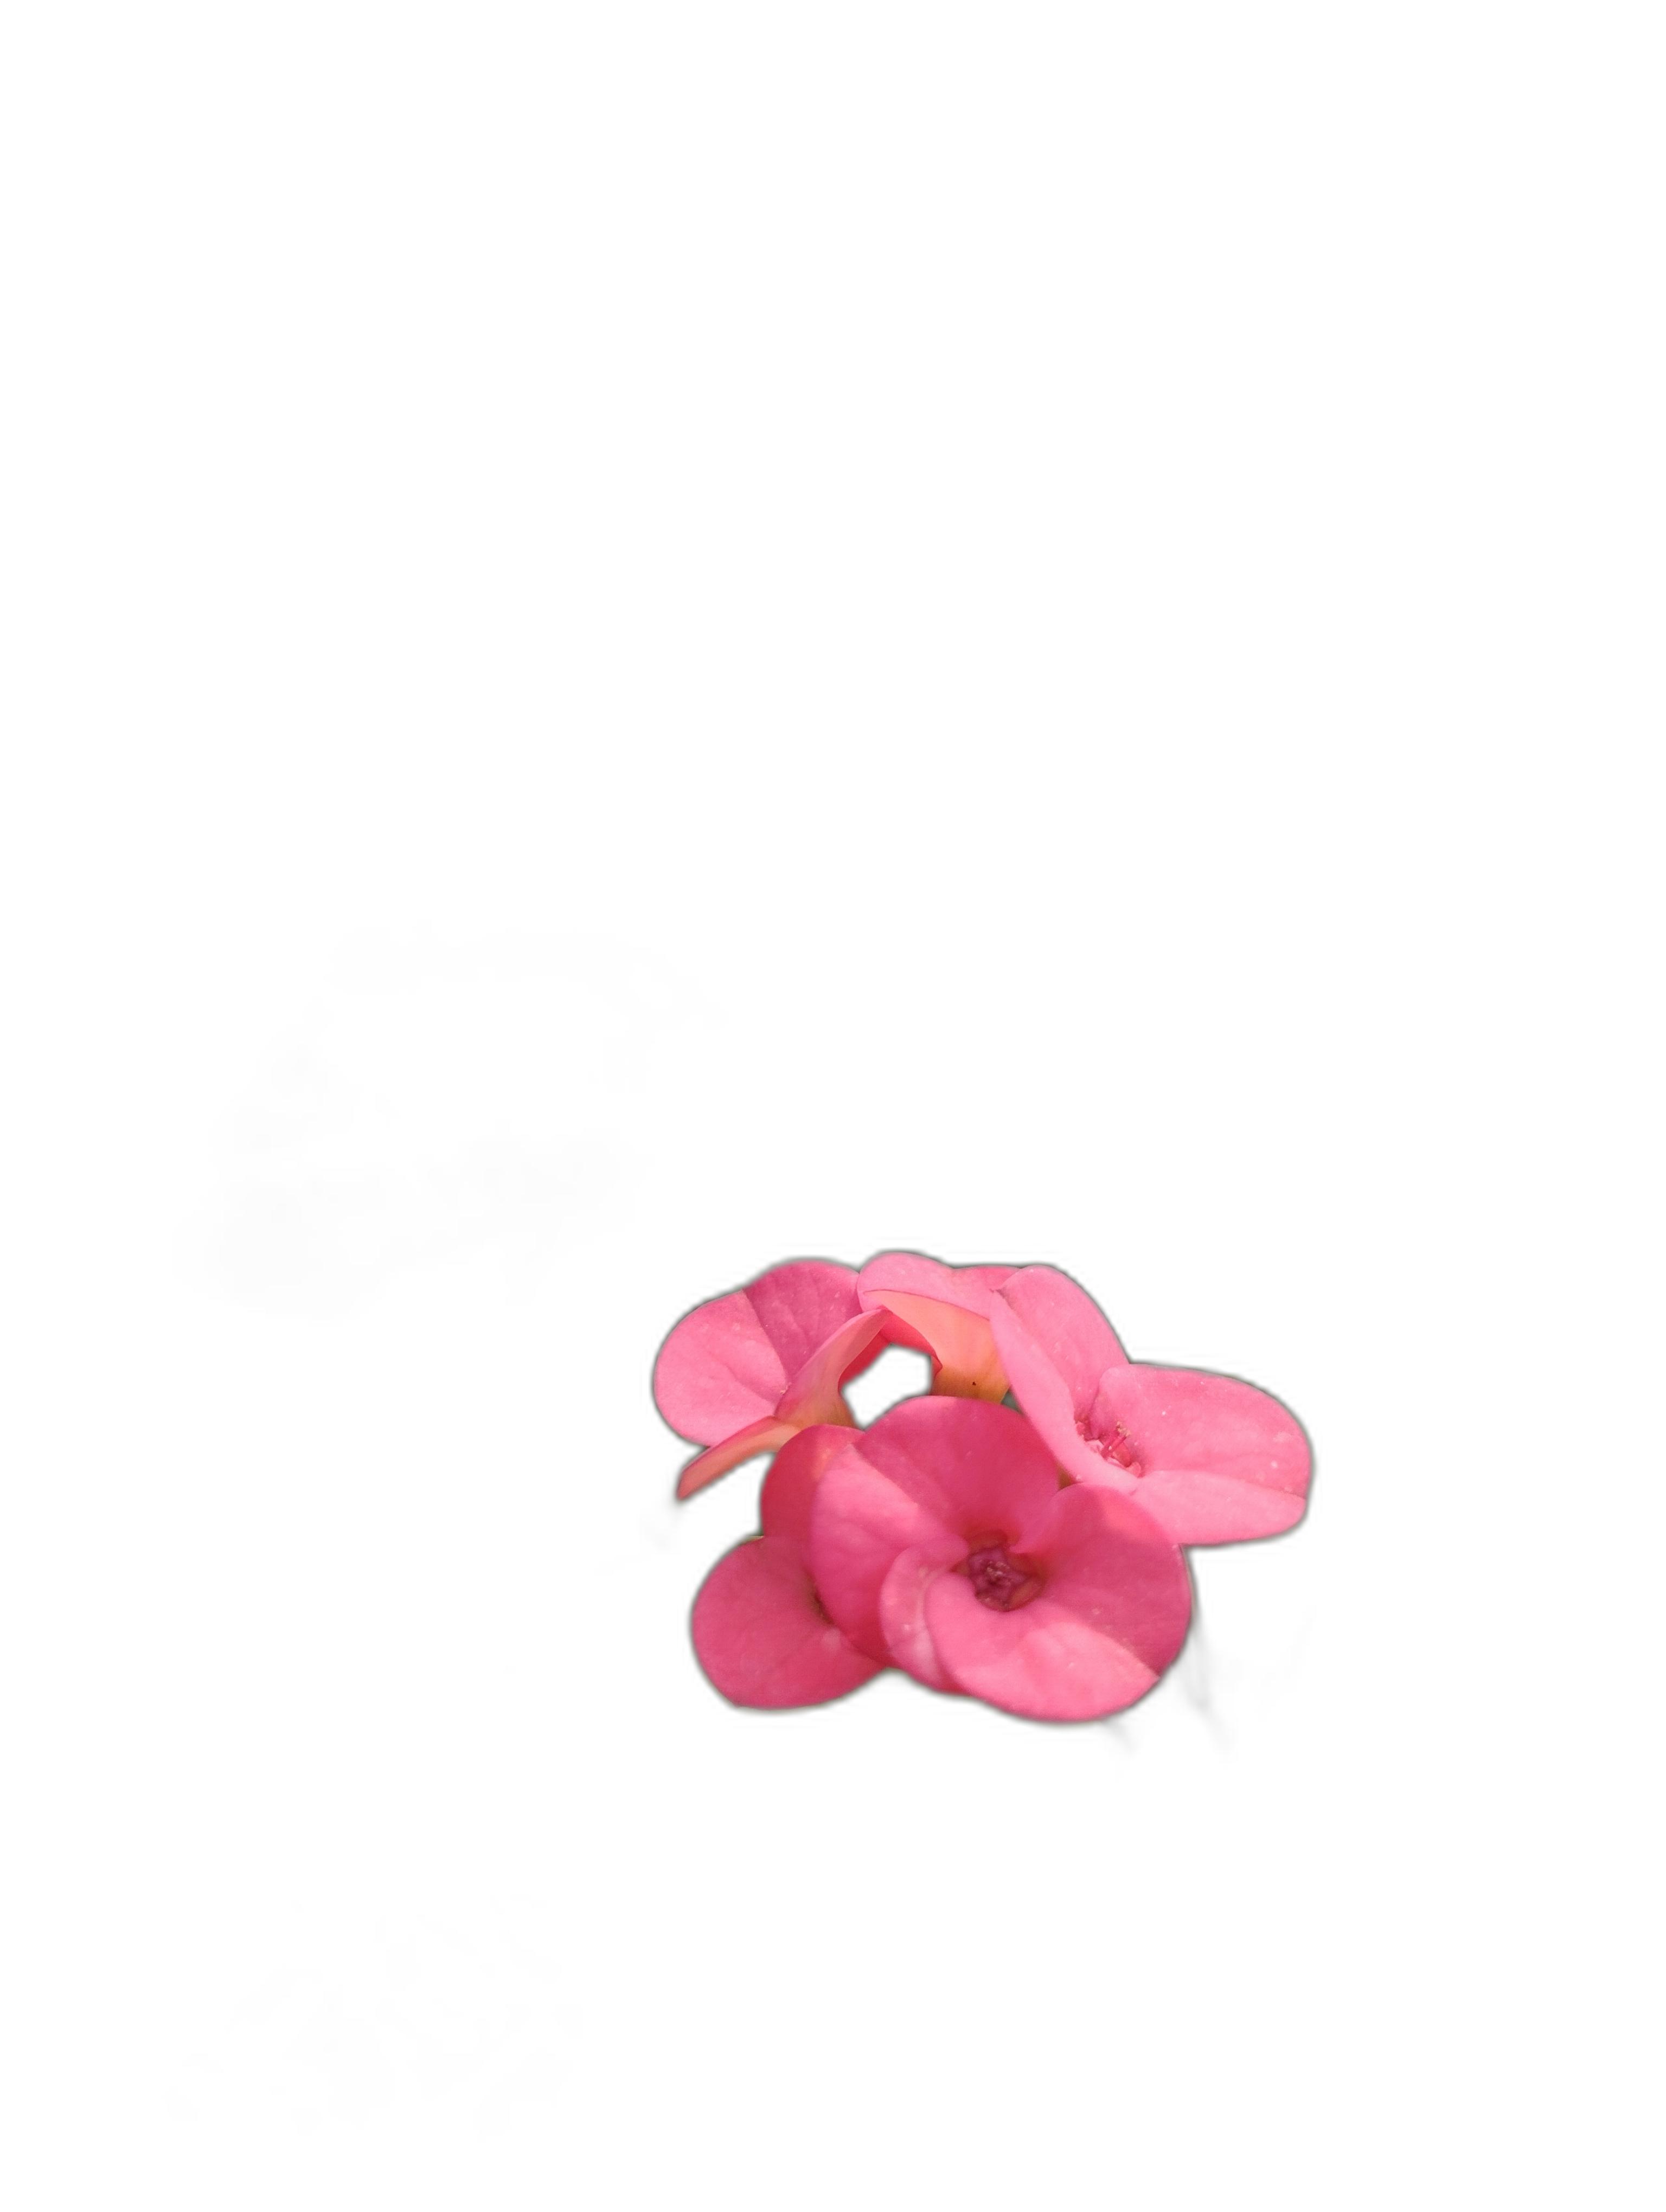
Label: Crown of thorns